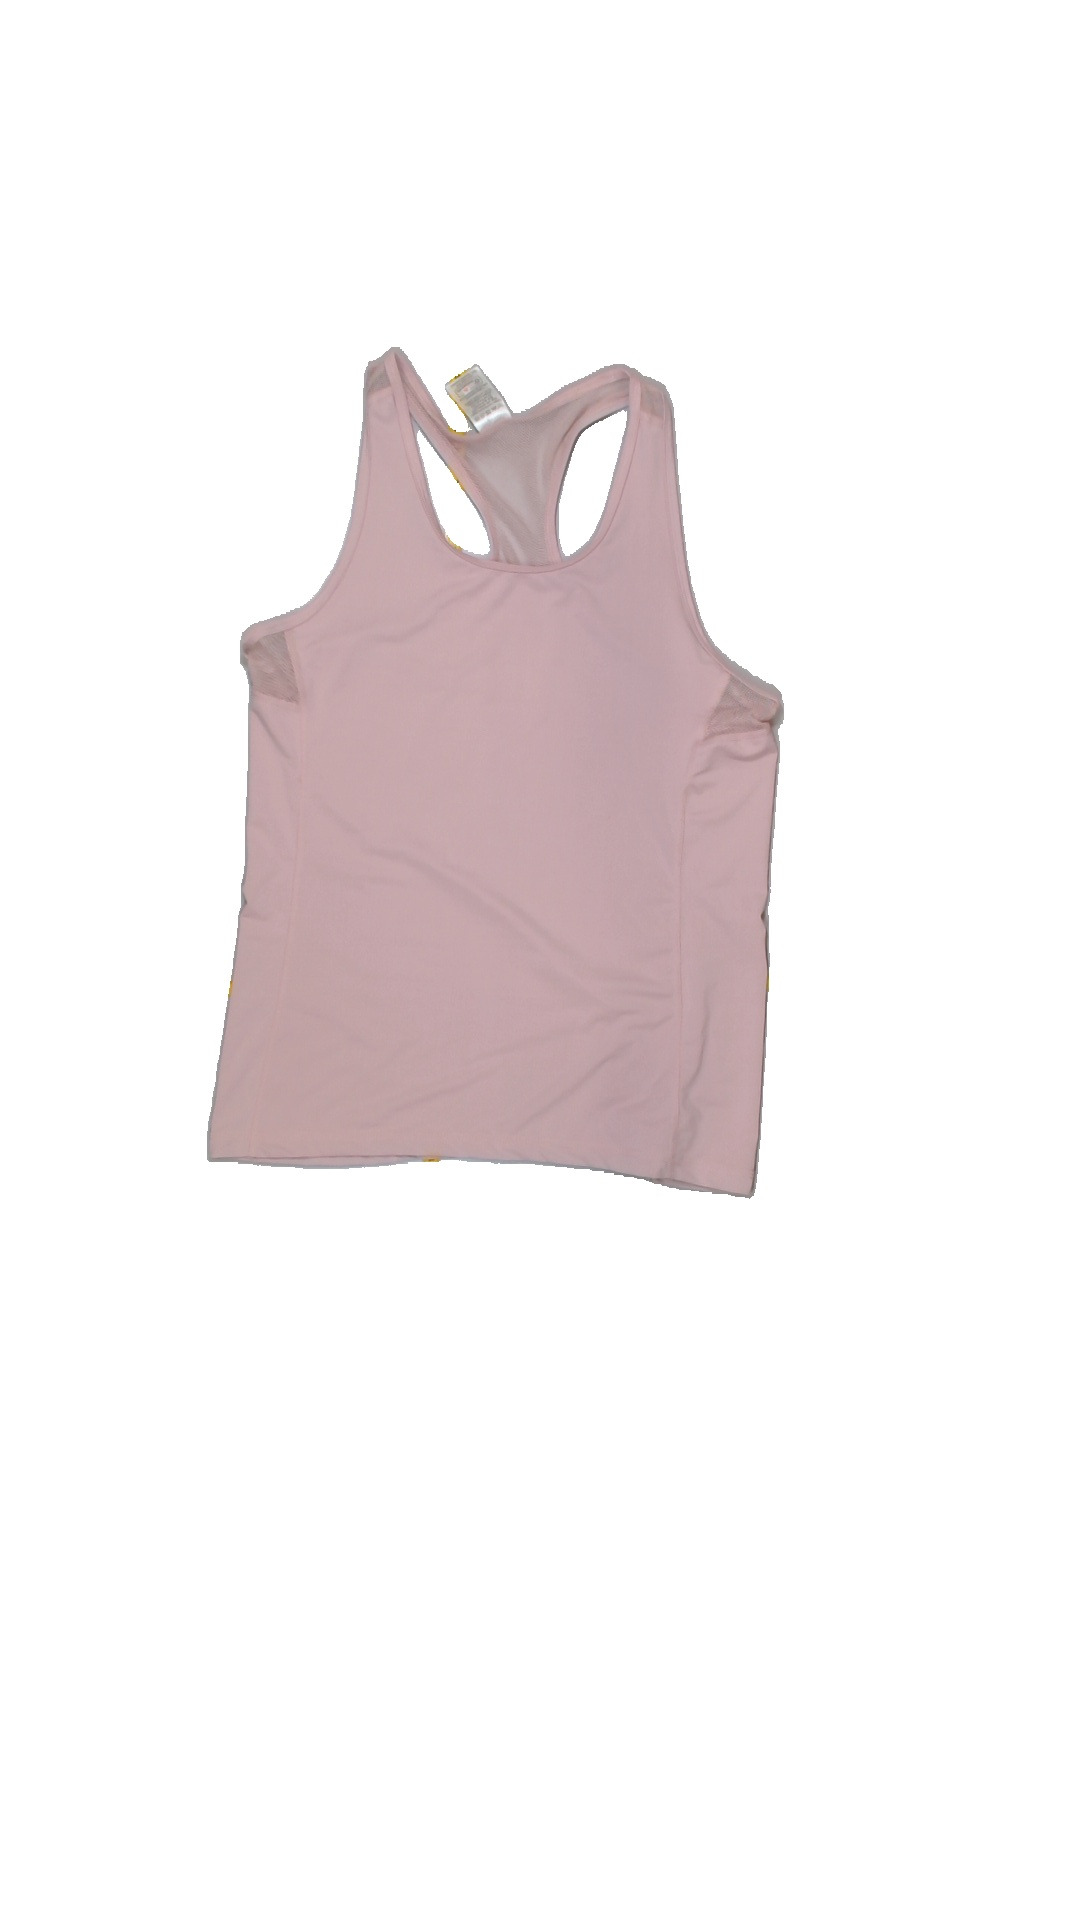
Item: Tank Top (Ladies)
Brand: Not Applicable
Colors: Pink
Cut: C-collar
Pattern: Plain
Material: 100% Poly
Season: All
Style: No trend
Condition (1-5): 5
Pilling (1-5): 5
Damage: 0
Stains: No
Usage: Reuse
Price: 50-100